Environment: real
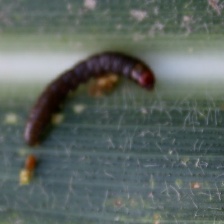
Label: fall_armyworm